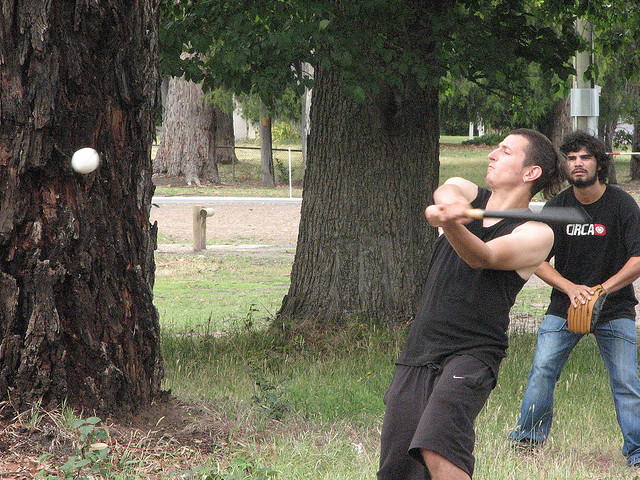
hai người đàn ông đang chơi bóng chày ở trong công viên